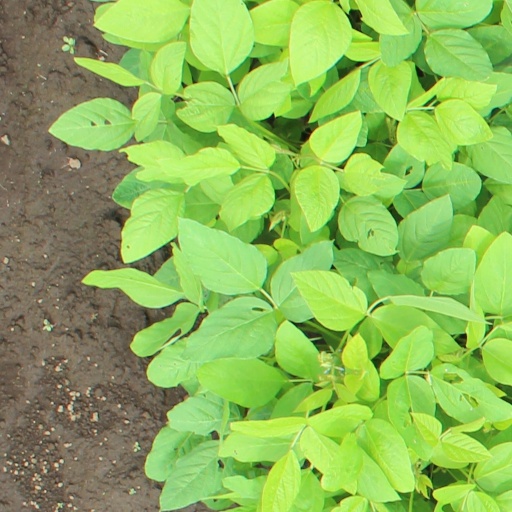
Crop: soybean